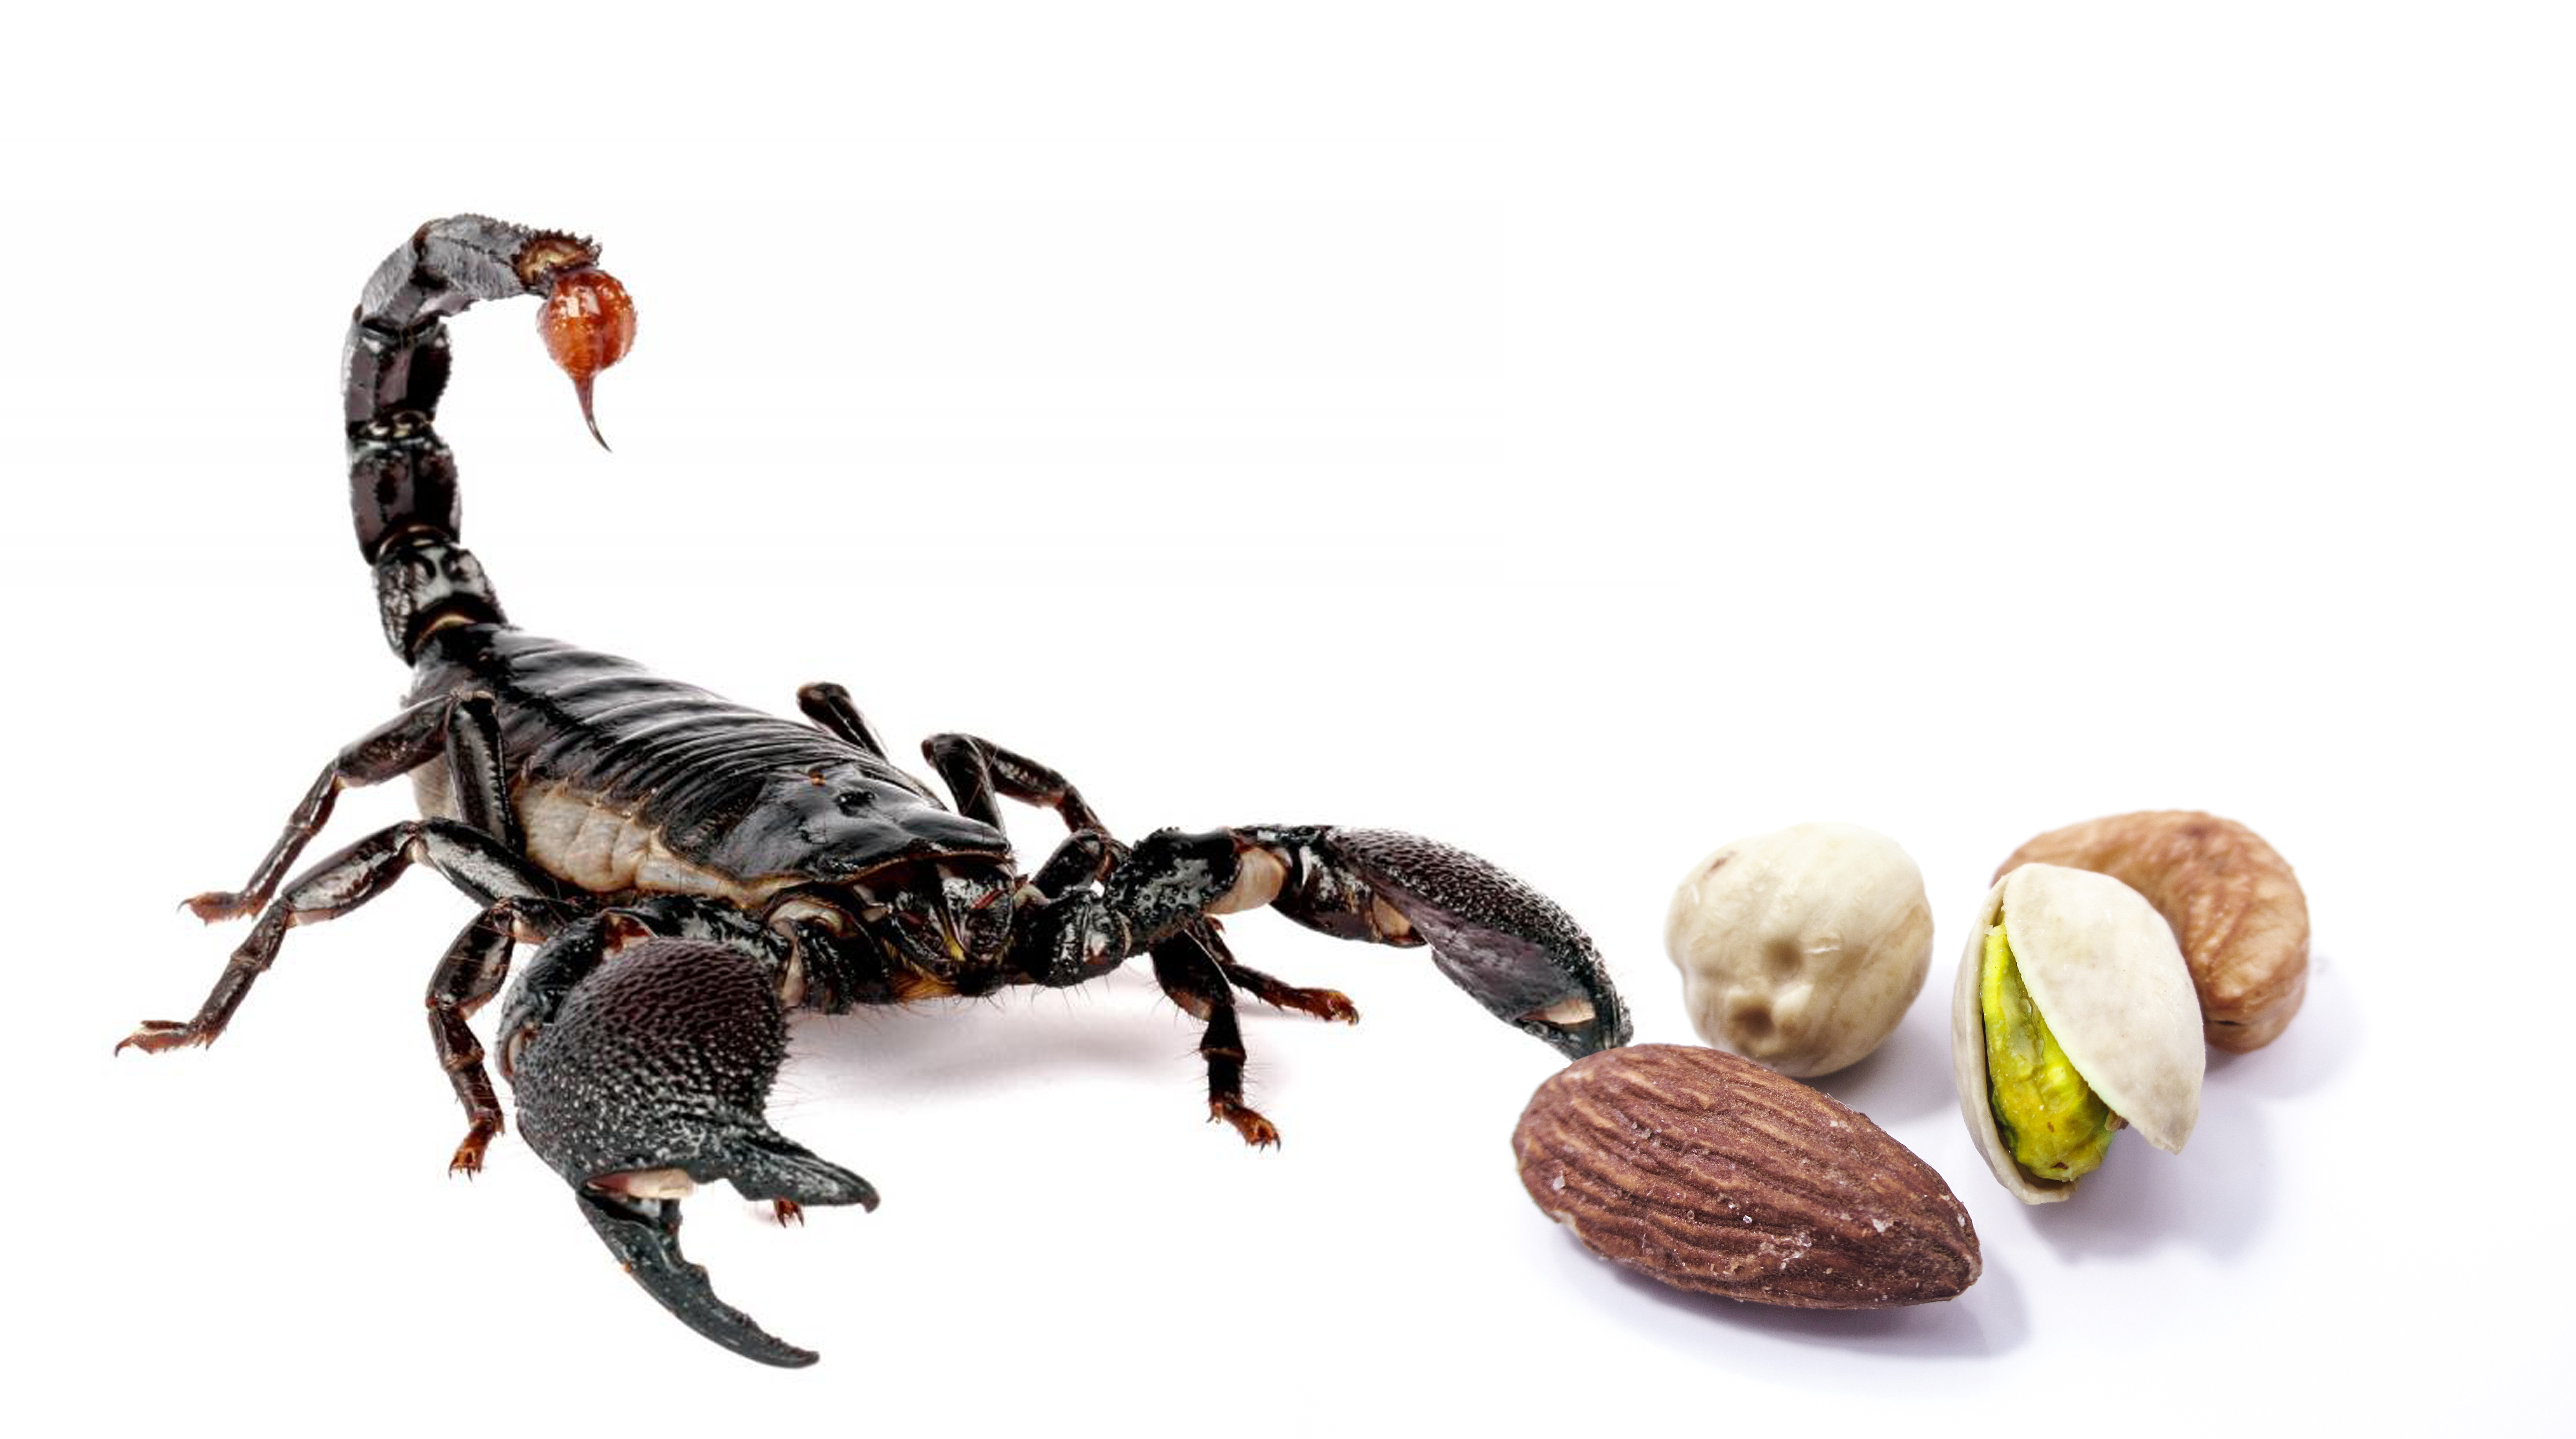
food, fauna, invertebrate, nuts, danger, scorpion, arachnid, discover, pistachio, peanuts, almonds, trap, scorpio, hazelnuts, dried fruit, cashew nuts